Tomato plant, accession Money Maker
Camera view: horizontal (90 deg, fisheye); turntable rotation: 150 degrees
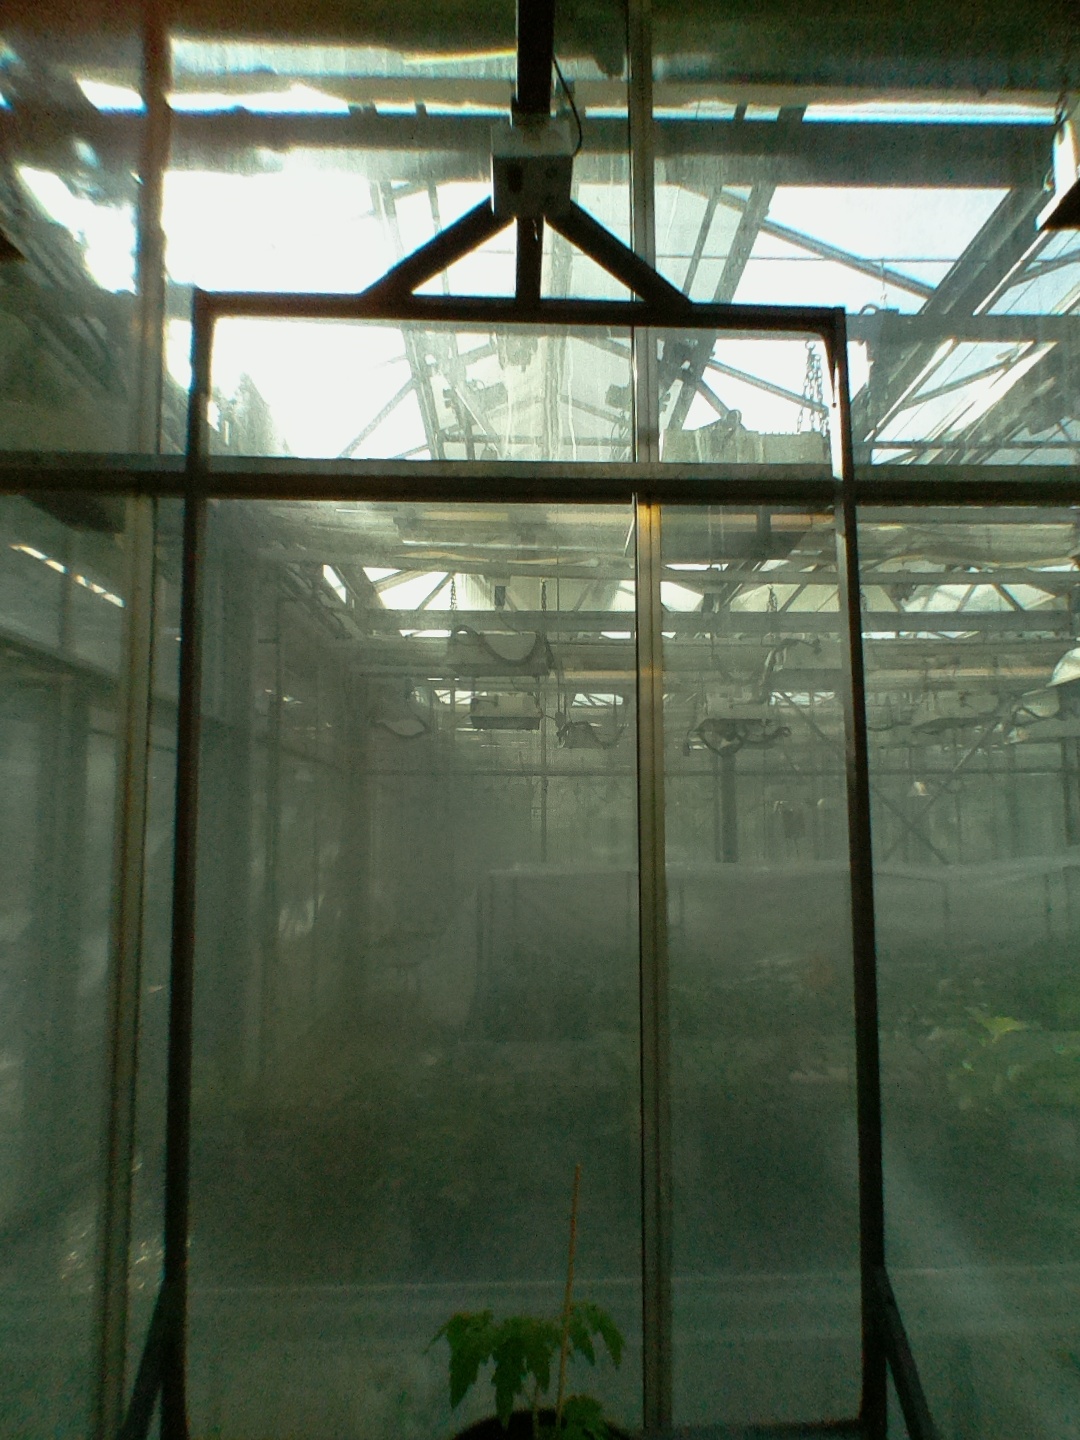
BBCH growth stage 13: 6 of true leaves visible